Francis Light

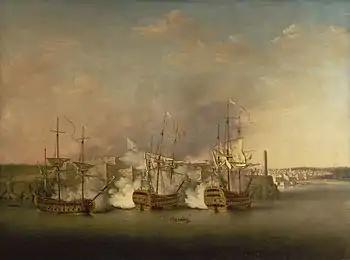
HMS "Dragon" (centre) in 1762

In February 1754, Light joined the Royal Navy, serving as a surgeon's mate onboard the 64-gun HMS "Mars". He began serving onboard the 70-gun HMS "Captain" in 1759 before being transferred after a few months to the newly-commissioned 74-gun HMS "Dragon". Light was promoted to midshipman on the 74-gun HMS "Arrogant" in 1761 before being discharged from the British navy without being commissioned as an officer in 1763. During his career in the Royal Navy, he met James Scott, who would later play an important part in Light's life and business career.